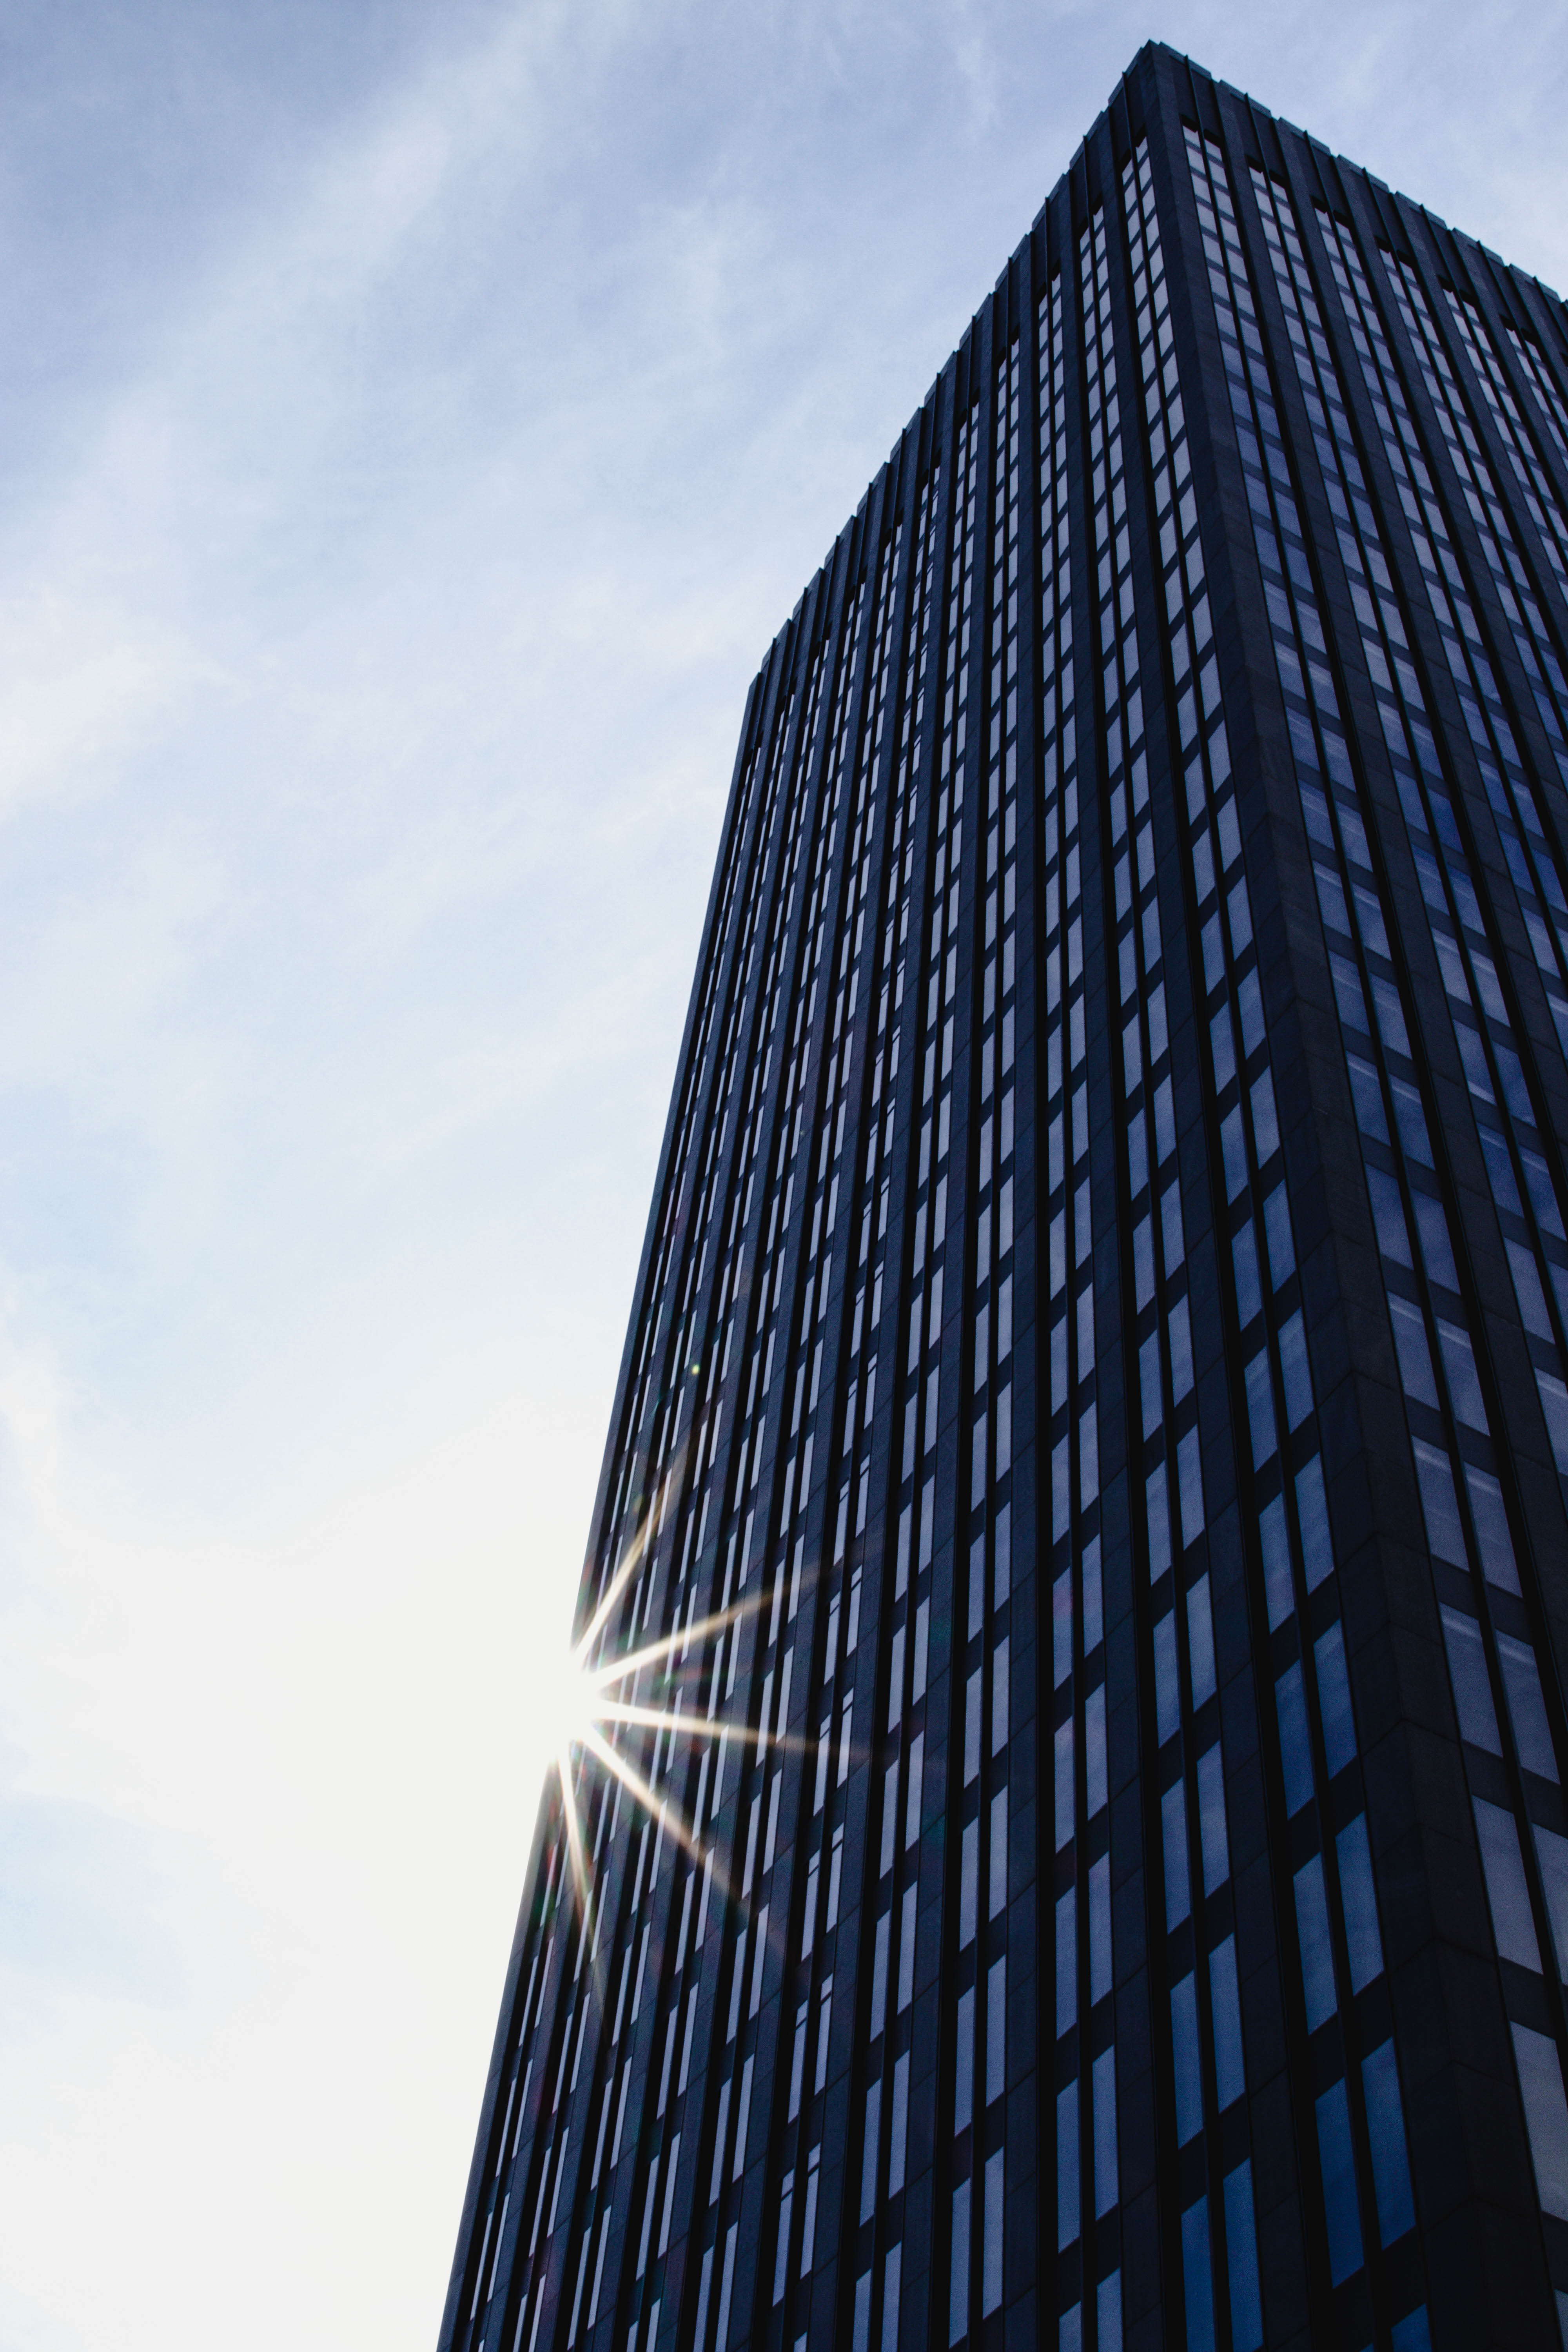
metropolitan area, skyscraper, daytime, architecture, blue, urban area, tower block, commercial building, sky, building, landmark, city, metropolis, corporate headquarters, human settlement, tower, line, condominium, headquarters, real estate, Material property, facade, mixed use, reflection, downtown, glass, symmetry, daylighting